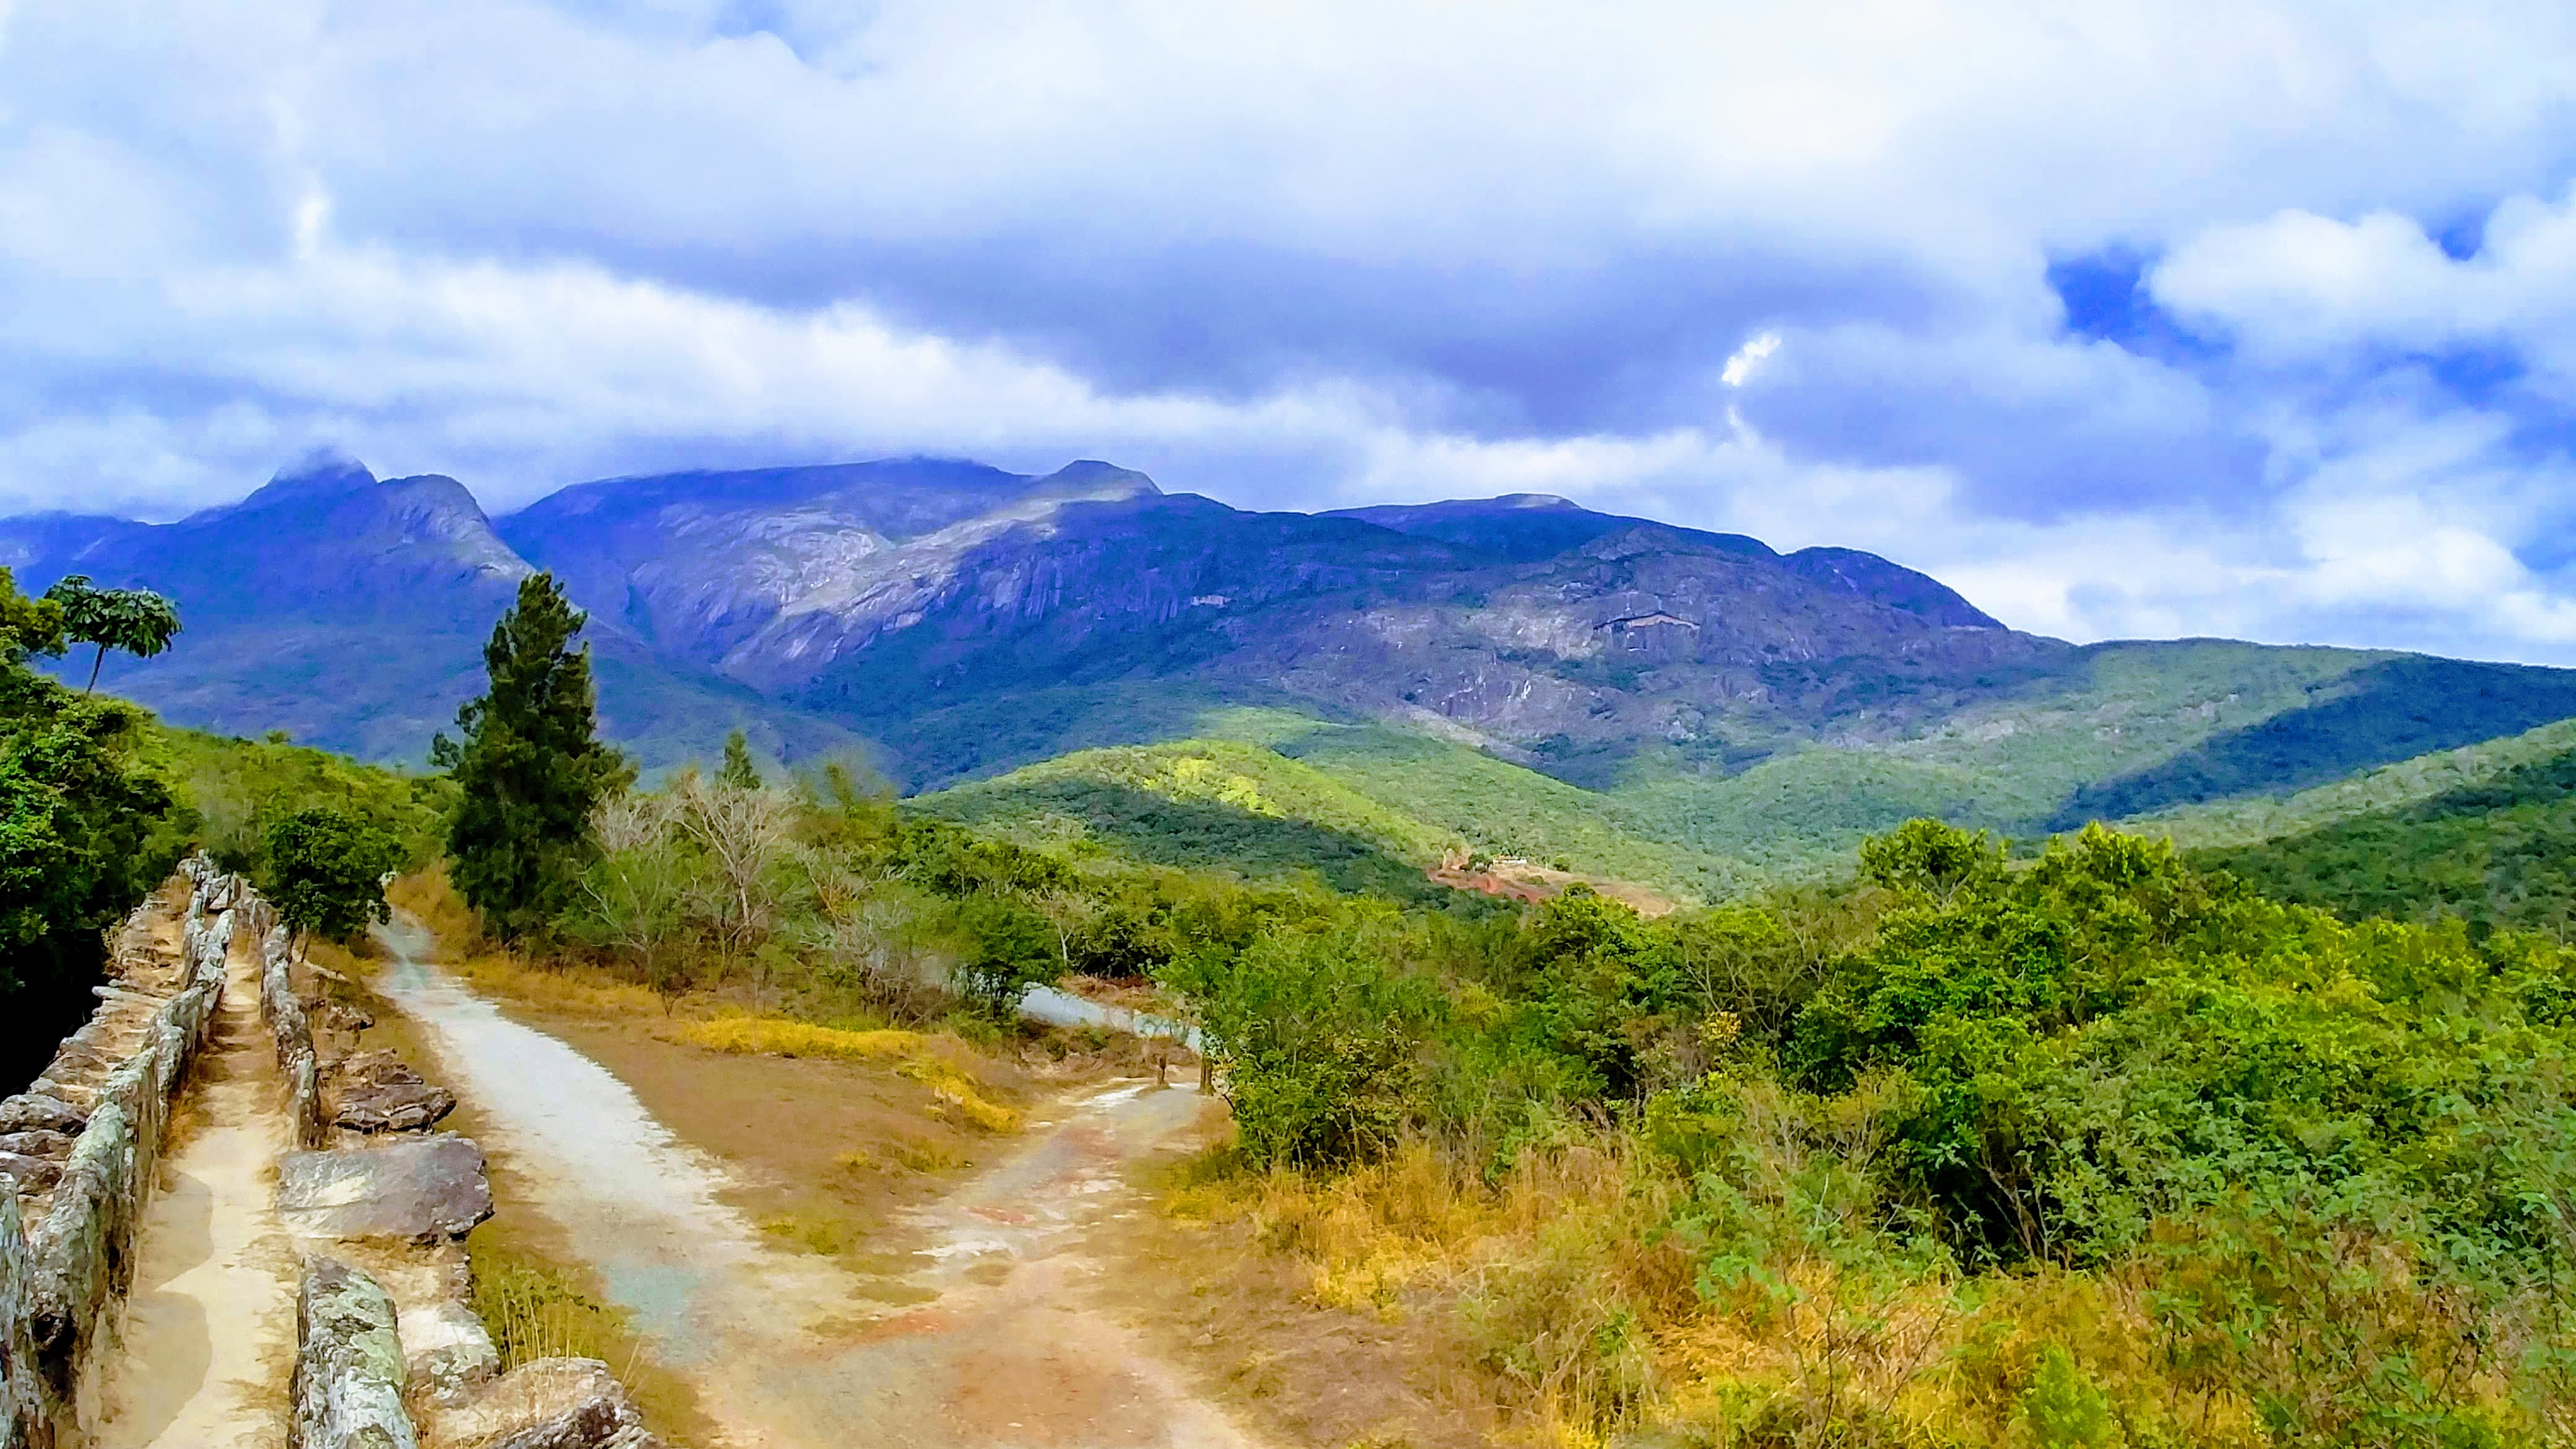
christopher, mountainous landforms, highland, mountain, nature, natural landscape, wilderness, sky, hill, natural environment, road, mountain range, fell, valley, cloud, hill station, ridge, landscape, tree, rural area, national park, mountain pass, river, photography, mount scenery, dirt road, grassland, thoroughfare, tourism, forest, loch